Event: Ecuador Earthquake
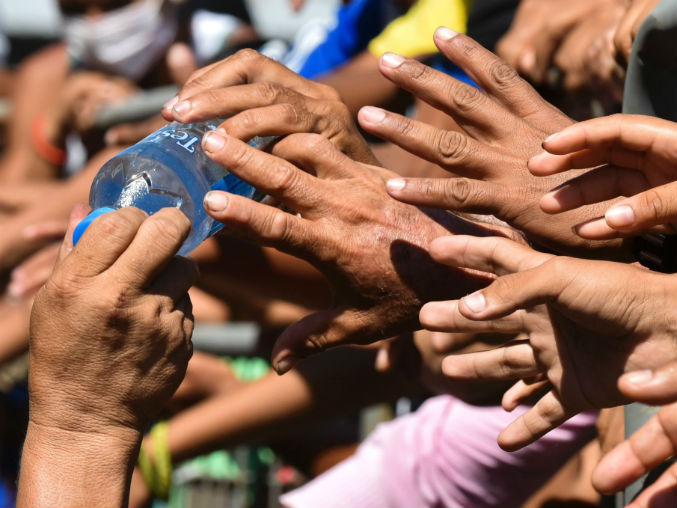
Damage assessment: no_damage